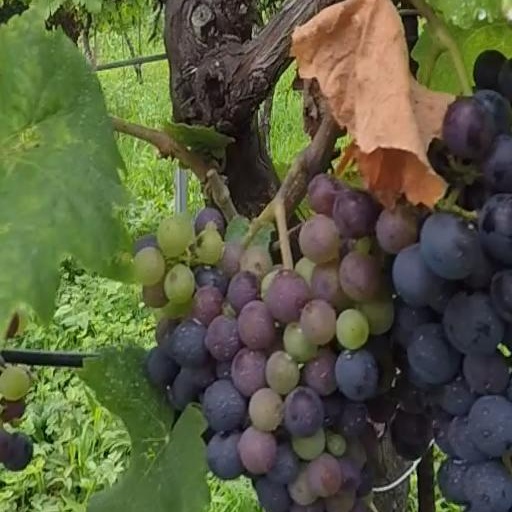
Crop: grape